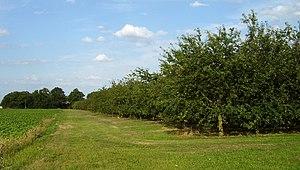
Verger de pommiers à Berthouville dans L'Eure (27), Haute-Normandie.